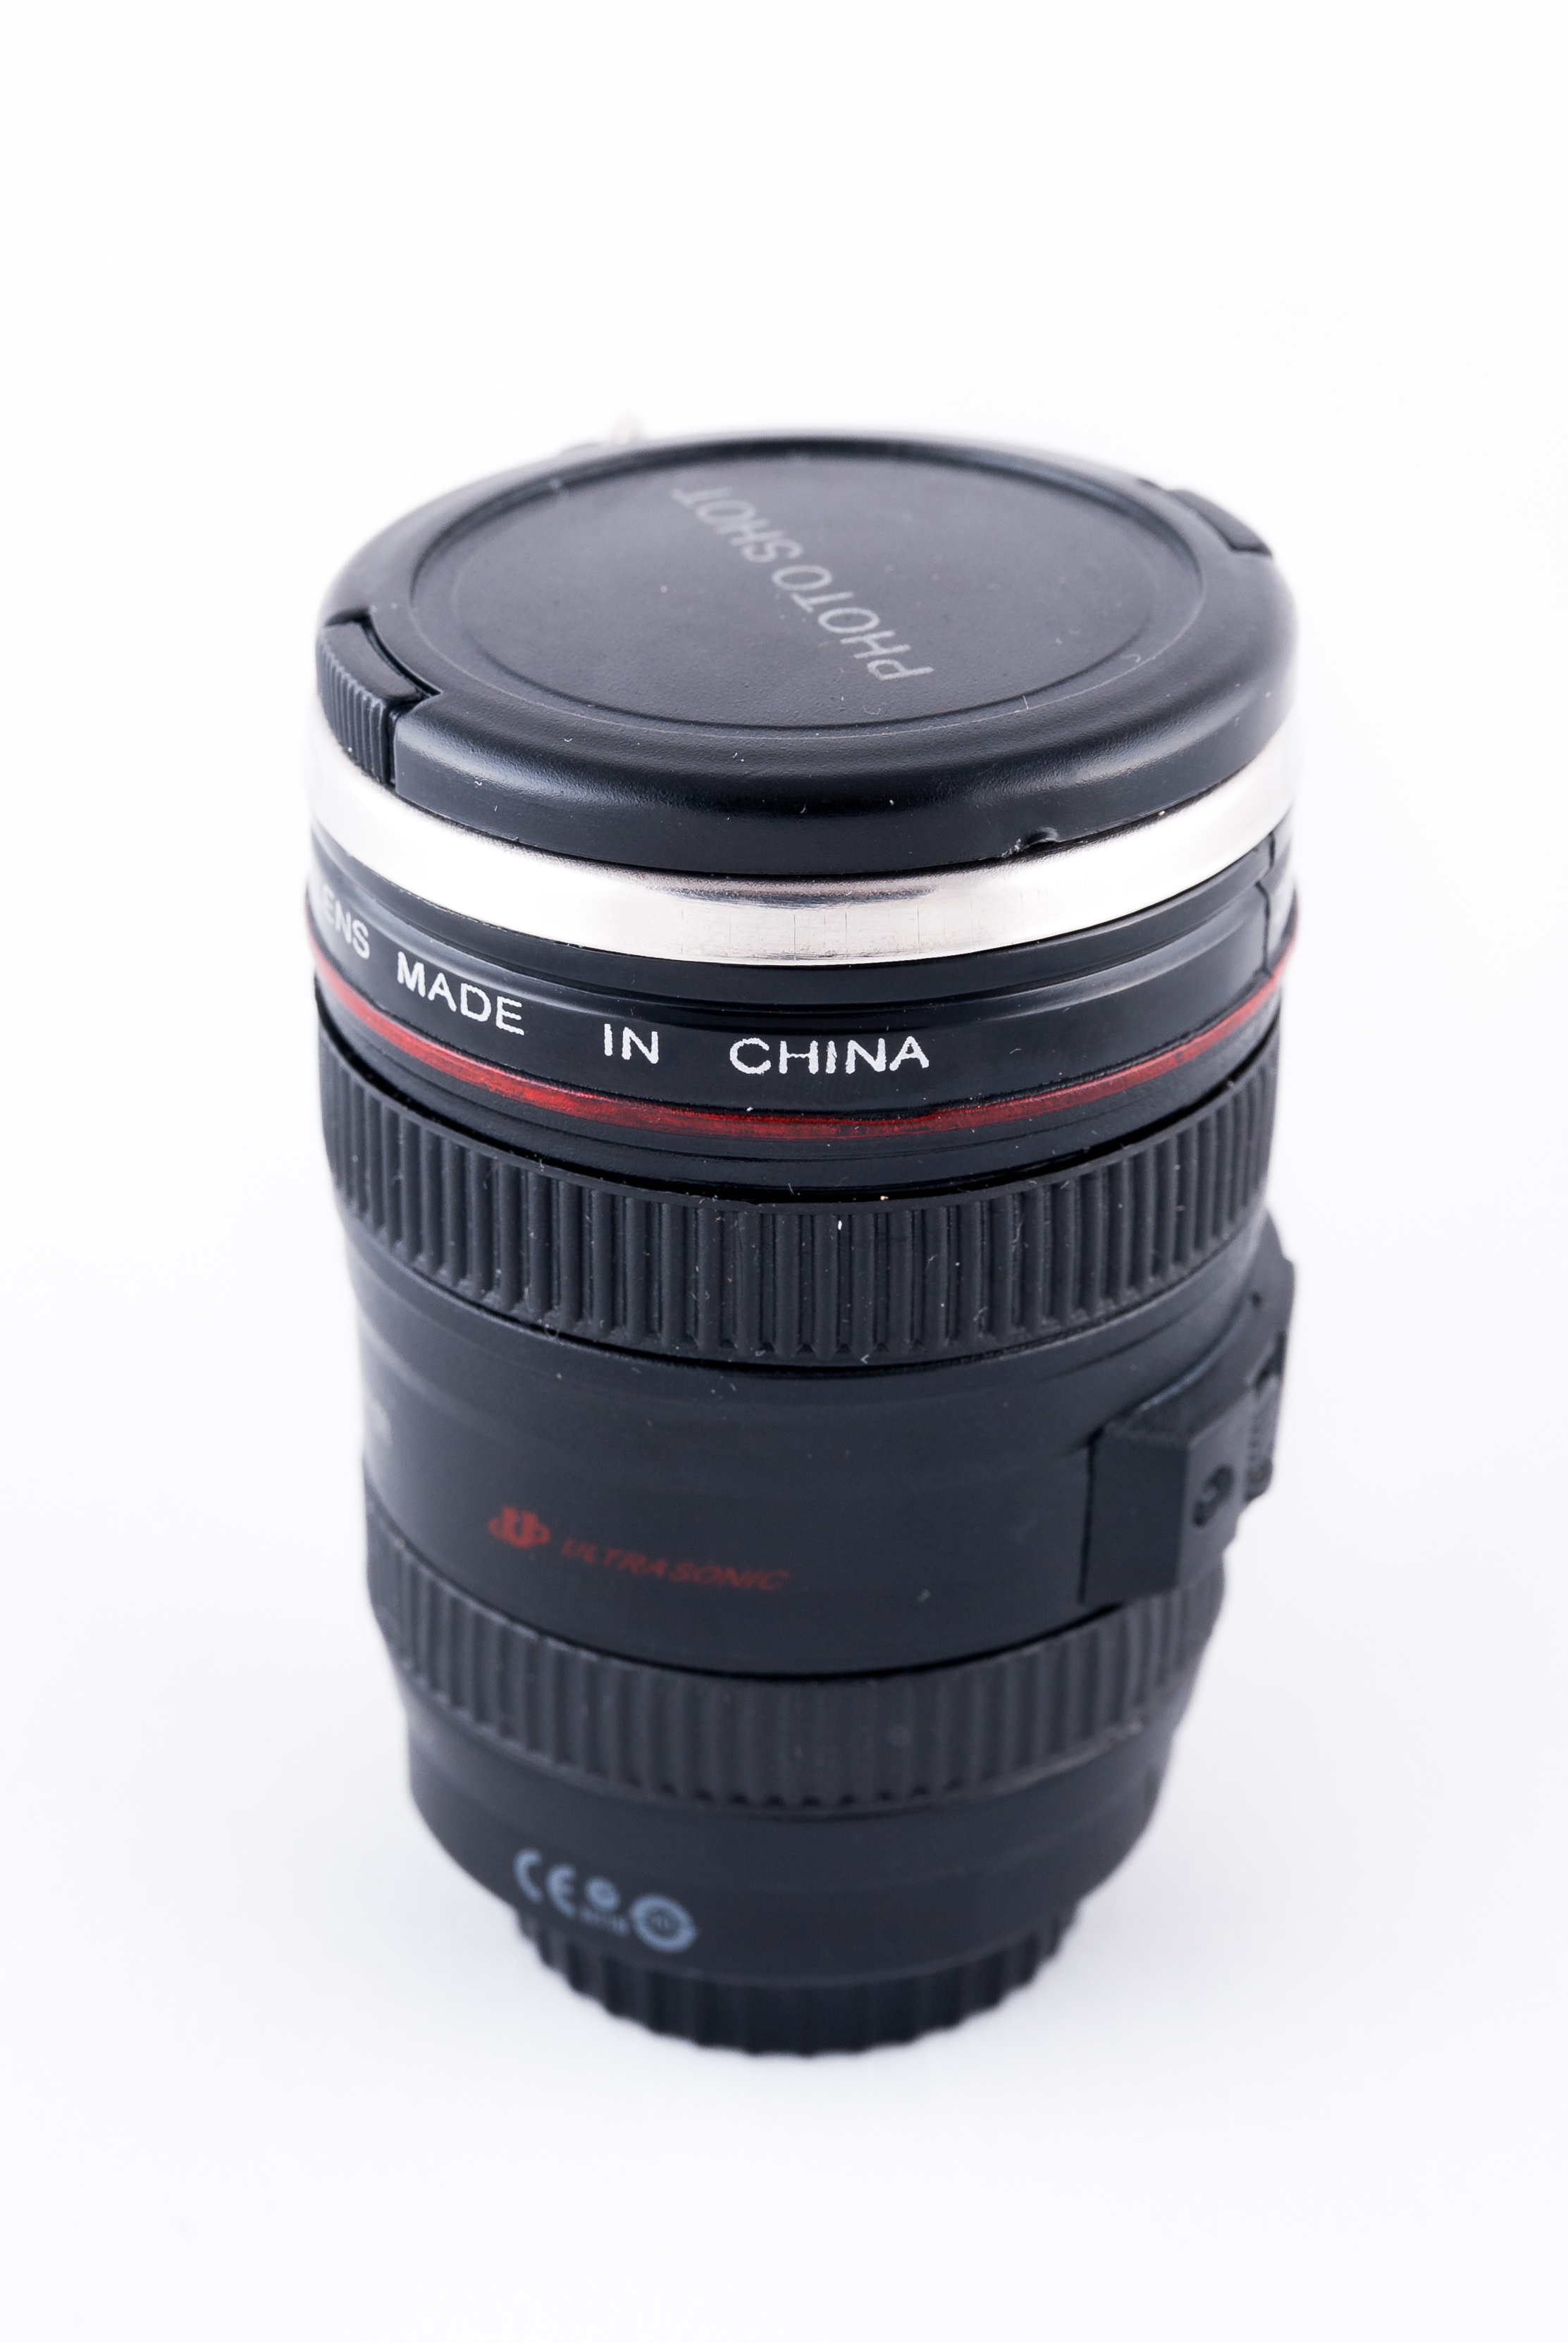
white, camera, photographer, glass, lens, closeup, optics, product, digital camera, logo, stock, filter, camera lens, lenses, the background, photo studio, photo equipment, take a photograph, photo session, the optical system, professional equipment, white background, zoom lens, take photo, canon lens, cameras optics, teleconverter, camera accessory, canon lenses, zoom lenses, interchangeable lenses, lens class, the eye of the camera, camera optics, photo filter, canon ef 75 300mm f 4 5 6 iii